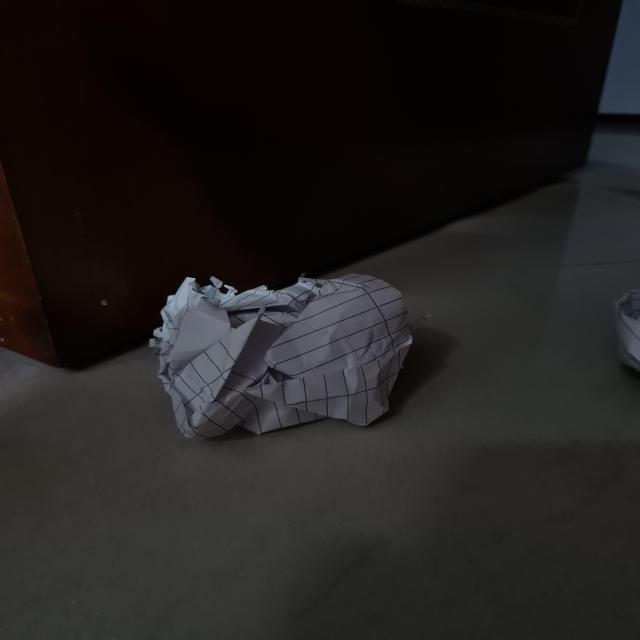
Label: tissues